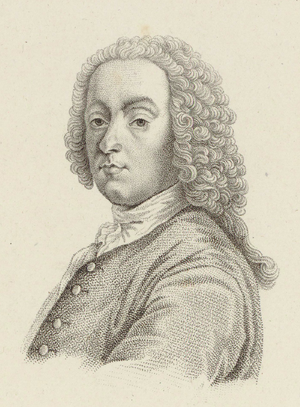
Jean-Pierre Guignon, né Giovanni Pietro Ghignone le 10 février 1702 à Turin, mort le 30 janvier 1774 à Versailles était un compositeur et violoniste franco-italien.
23 juillet : Médus, roi des Mèdes, tragédie lyrique de François Bouvard, créée à Paris.